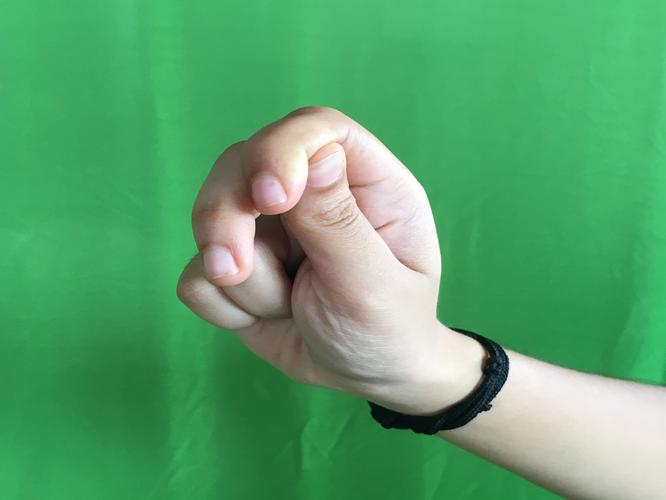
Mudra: Katakamukha_2
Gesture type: single_hand